Lavernock

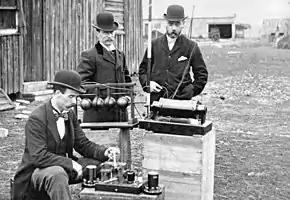
Post office engineers with Marconi's equipment

The successful test followed several days of trials and failure while adjustments were made to aerial length. Extensive trials were carried out over the remainder of the week in various weather conditions and with different settings on the equipment at each end. Marconi benefitted from the active encouragement of then Mr. William Preece (later Sir William Preece) who was Engineer-in-Chief of the Post Office and had himself transmitted radio telegraph morse signals across Coniston Water eight years earlier. Preece had been previously acted as a consultant to the Bristol Corporation's Electricity Department between 1883 and 1893. The Post Office engineers, including George Kemp who kept a detailed diary of these events, had been experimenting for some months at Lavernock Point. Kemp recorded the following in his diary of the experiments: